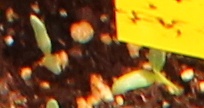
Label: Sugar beet